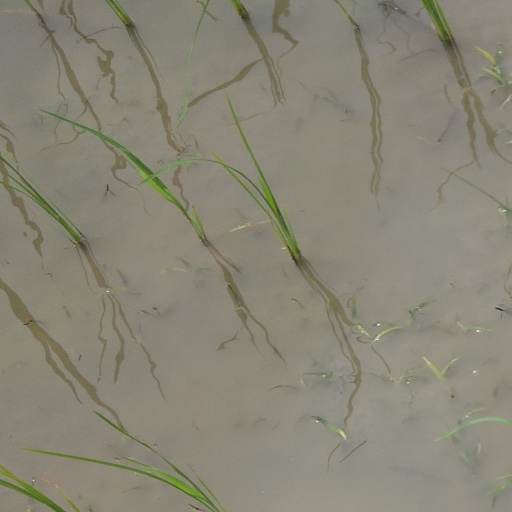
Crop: rice